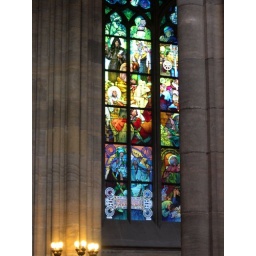
Prague - beautiful stained glass window in cathedral